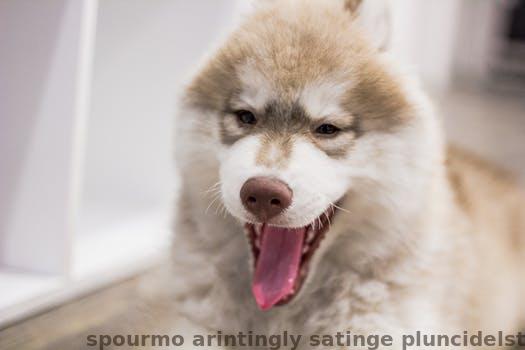
Label: Watermark